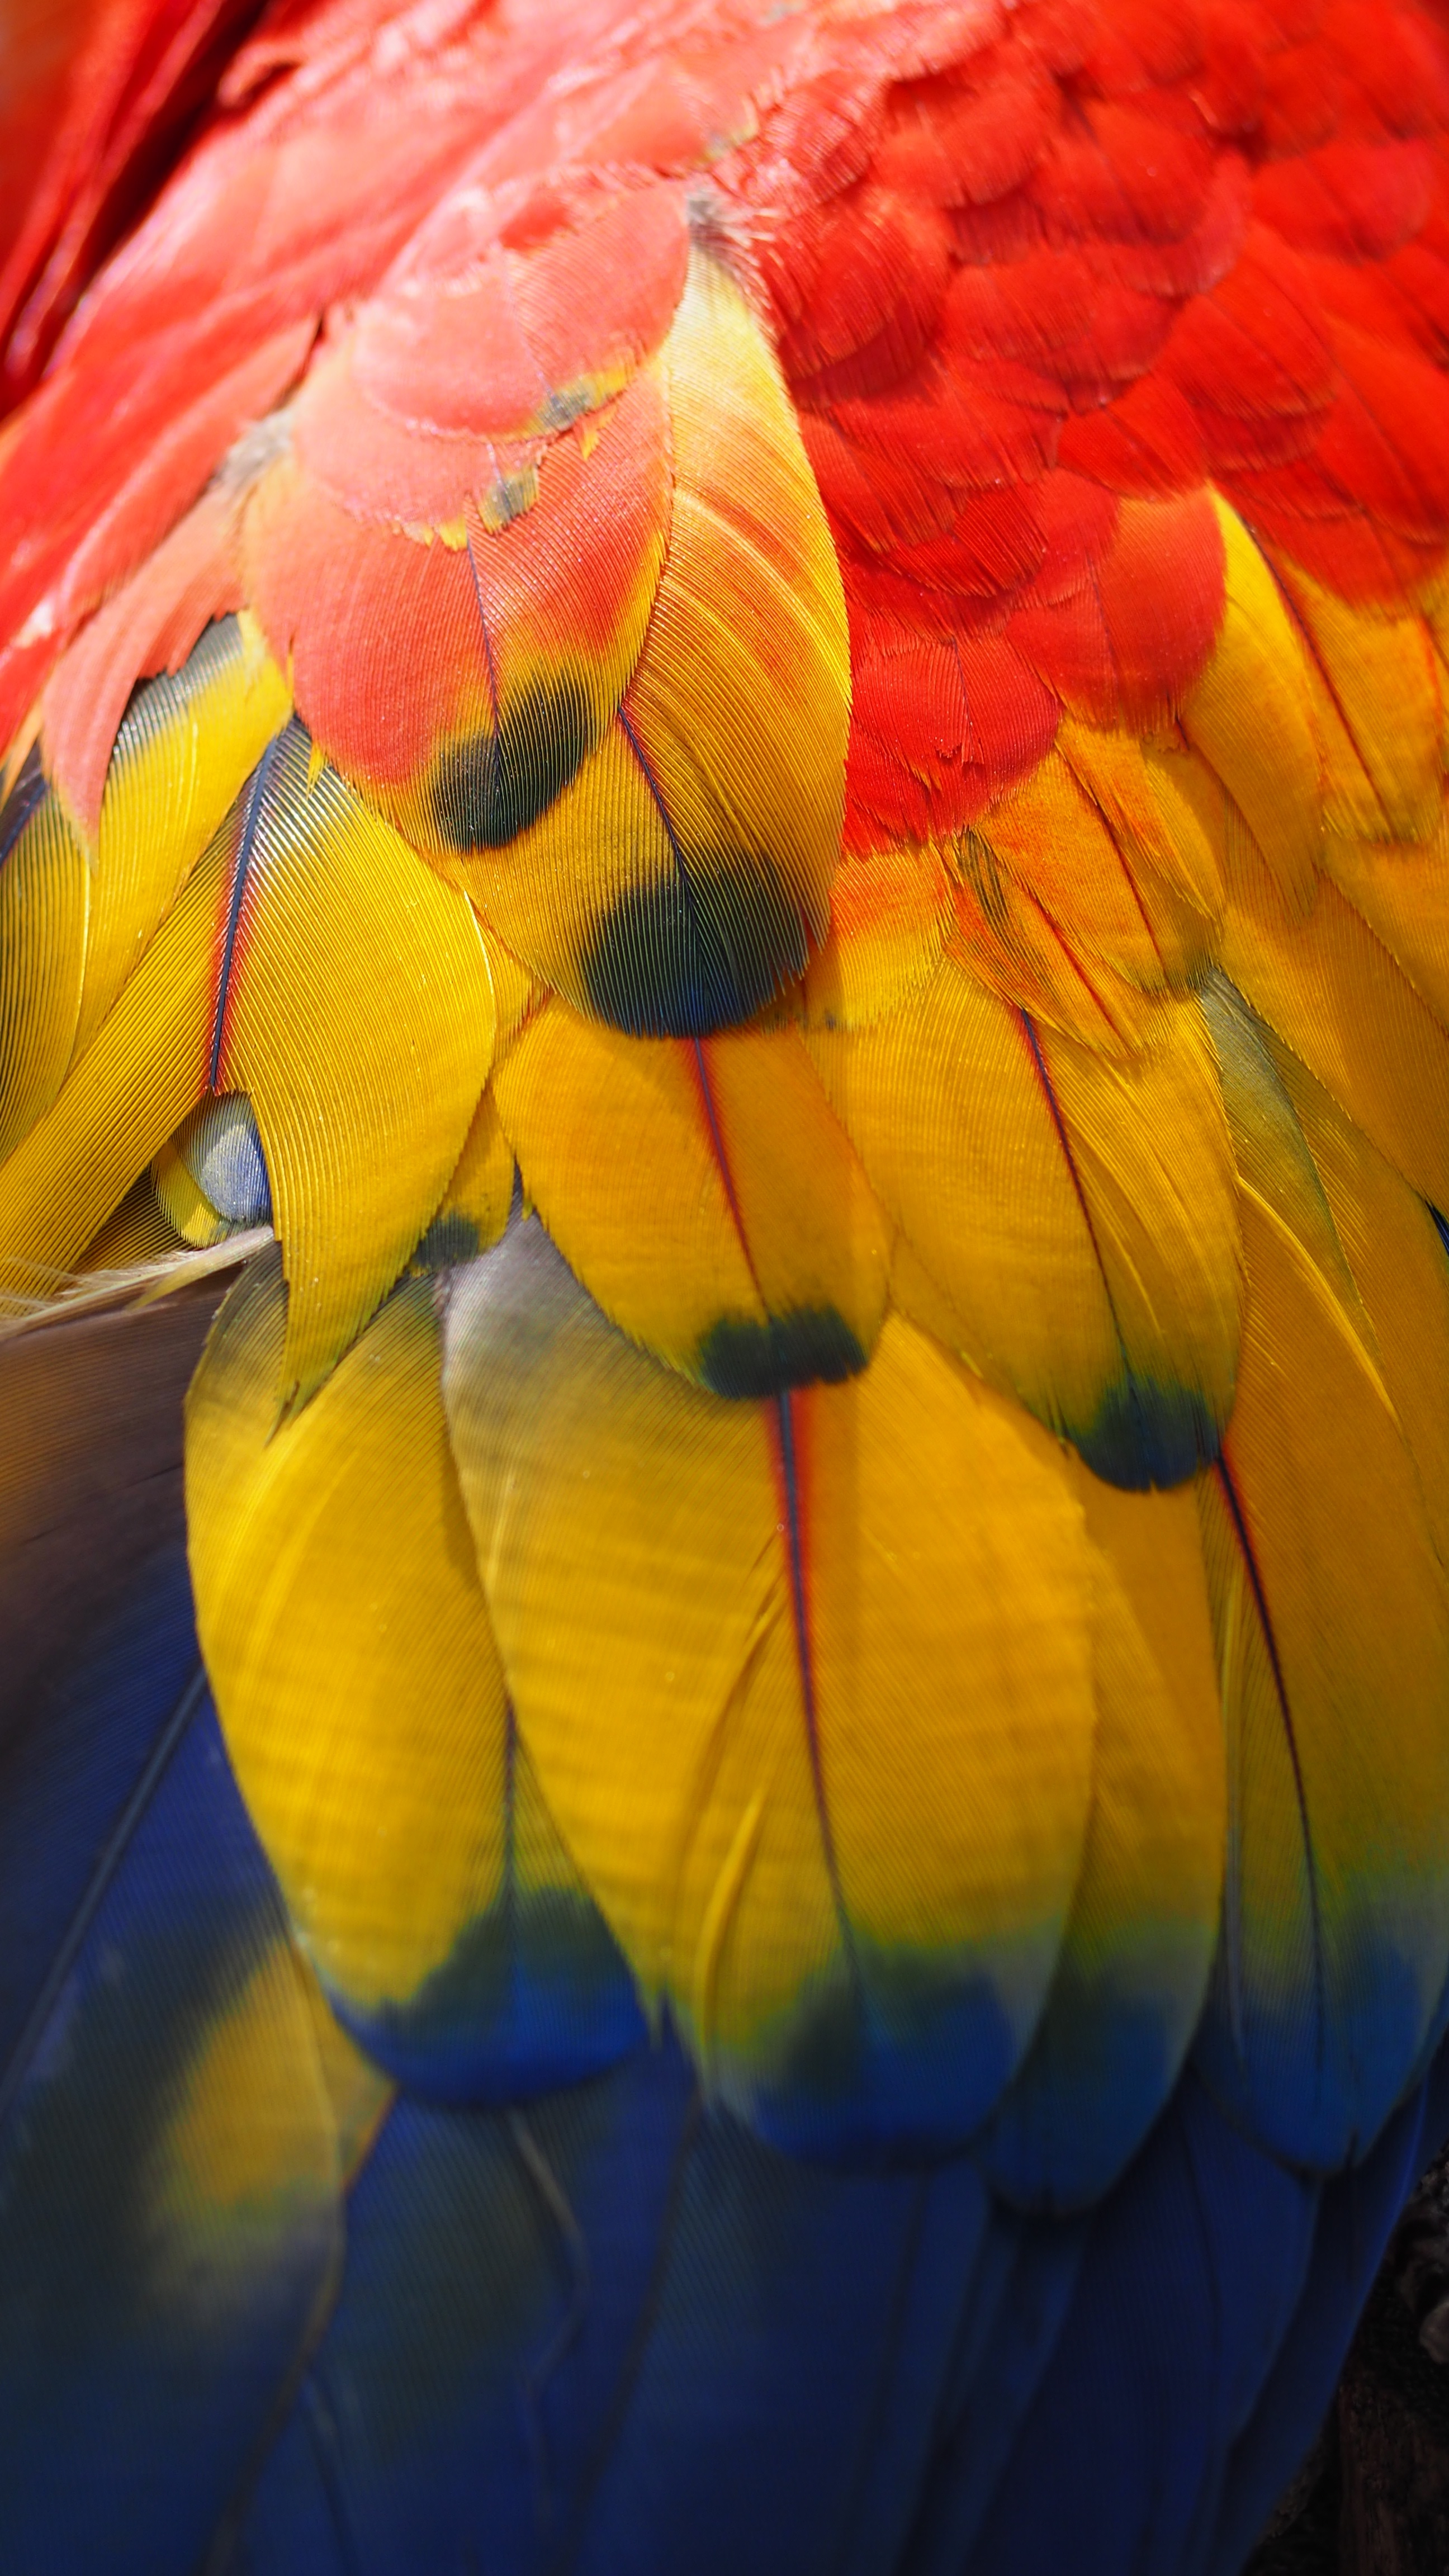
bird, wing, flower, petal, animal, wild, zoo, red, tropical, color, blue, colorful, yellow, feather, macaw, close up, parrot, macro photography